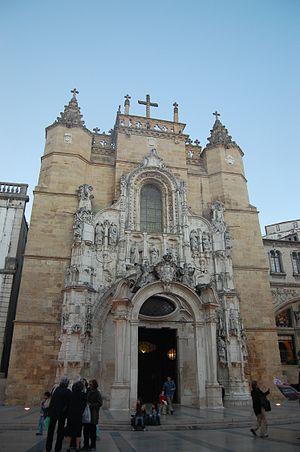
Les chanoines réguliers de la Sainte-Croix de Coïmbre dits frères de la Croix forment un institut de vie consacrée de chanoines réguliers de droit pontifical. Ils ne doivent pas être confondus avec les chanoines réguliers de la Sainte-Croix.